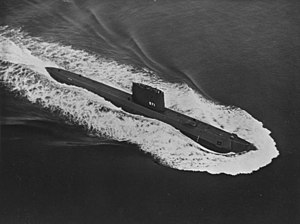
USS Nautilus (SSN-571)
USS Nautilus på overfladen i 1965
USS Nautilus på overfladen i 1965
USS Nautilus (SSN-571), er en amerikansk atomdrevet ubåd, der blev bygget i 1954. Ubåden, der var verdens første atomdrevne fartøj, havde en aktionsradius på 40.000 sømil med en maksimalfart på 30 knob, og kunne krydse Atlanterhavet og sejle tilbage igen i konstant neddykket tilstand. I 1958 blev USS Nautilus den første ubåd, som sejlede under Nordpolen. Ubåden var bemandet med 13 officerer og 92 mand, og var udstyret med seks torpedorør.